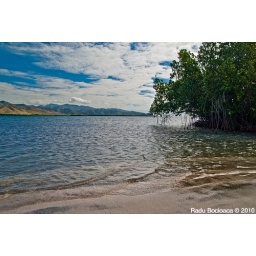
Marea Del Portillo beach with Sierra Maestra mountains in the background. Cuba